Bristol Old Vic

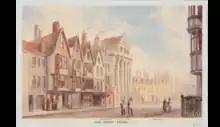
Entrance to the theatre, King Street, 1876

Fifty numbered silver tickets were issued to shareholders, granting them unlimited free access to shows at the theatre, in return for each of them donating £50 to fund its construction. Two special golden tickets were issued to cabinet maker Edward Crump and his wife Ann Crump, for "the great trouble and expense" they had gone to to convince the landowners to allow the construction of the theatre.